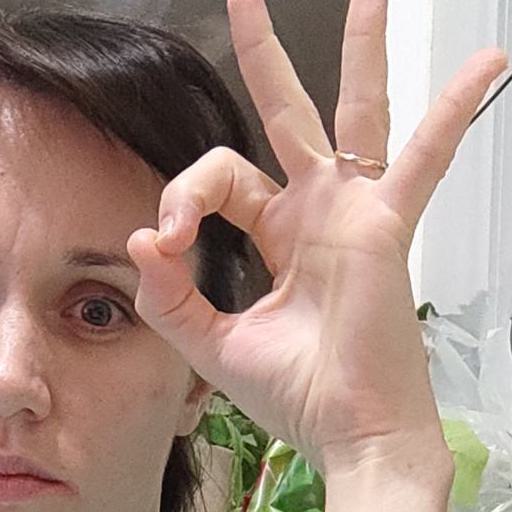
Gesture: ok